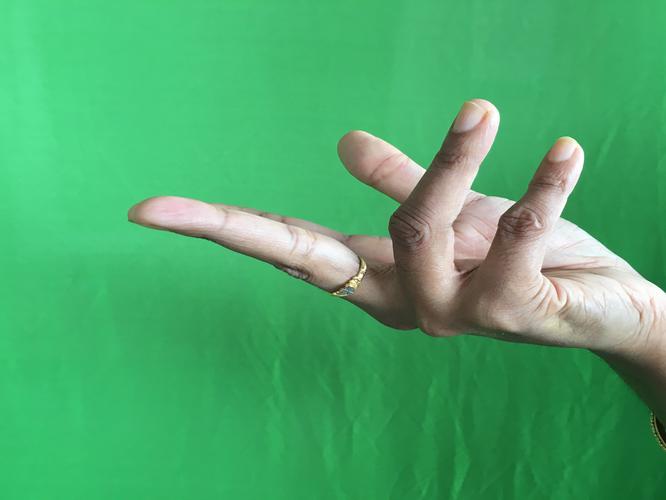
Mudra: Alapadmam
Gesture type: single_hand